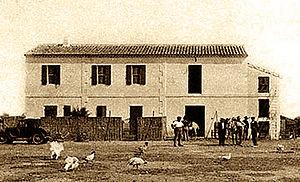
Mas du Simbeu, propriété du marquis Folco de Baroncelli-Javon en 1930
Folco de Baroncelli est un écrivain et manadier français.
Un mas est une ferme de certaines régions du midi de la France. Le mas est lié à la vie économique rurale. Depuis le XXᵉ siècle, certains mas sont utilisés comme maison de villégiature.